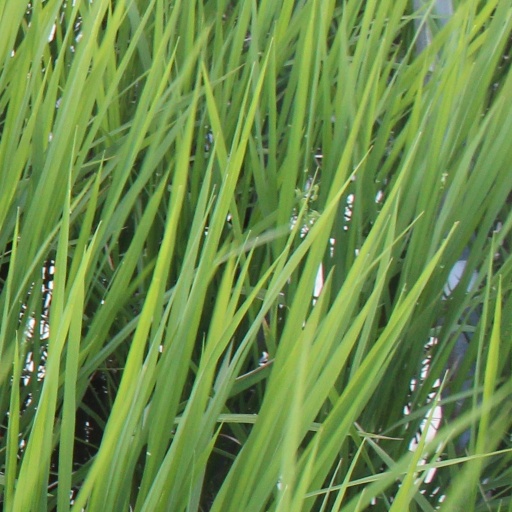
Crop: rice